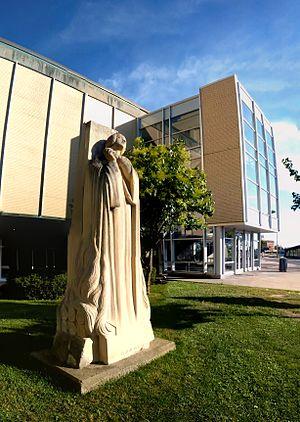
La sculpture Jeanne au bûcher est une réplique de la statue originale de 1928. Elle fut offerte Maxime Real del Sarte à Rouen. En 1950, l’artiste l'offre à Mgr Maurault, recteur de l’Université de Montréal.
Maxime Real del Sarte, né le 2 mai 1888, à Paris et mort le 15 février 1954 à Saint-Jean-de-Luz, est un sculpteur français, mutilé de guerre, fondateur et chef des Camelots du roi.
La liste de statues de Jeanne d'Arc recense les statues représentant Jeanne d'Arc, héroïne de l'histoire de France, chef de guerre et sainte de l'Église catholique.
L'Université de Montréal est l'un des sept établissements d'enseignement supérieur ayant leur siège social à Montréal. Elle est l'une des cinq grandes universités du Canada et, parallèlement, la plus importante dans tout le monde francophone pour le nombre d'étudiants ainsi que pour la recherche. Elle est classée parmi les meilleures universités au monde et bénéficie d'une grande réputation en tant que l'une des meilleures institutions post-secondaires dans la francophonie. En 2019, elle a été reconnue 85ᵉ meilleure université au monde selon le classement annuel du Times Higher Education.